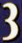
Number: 3